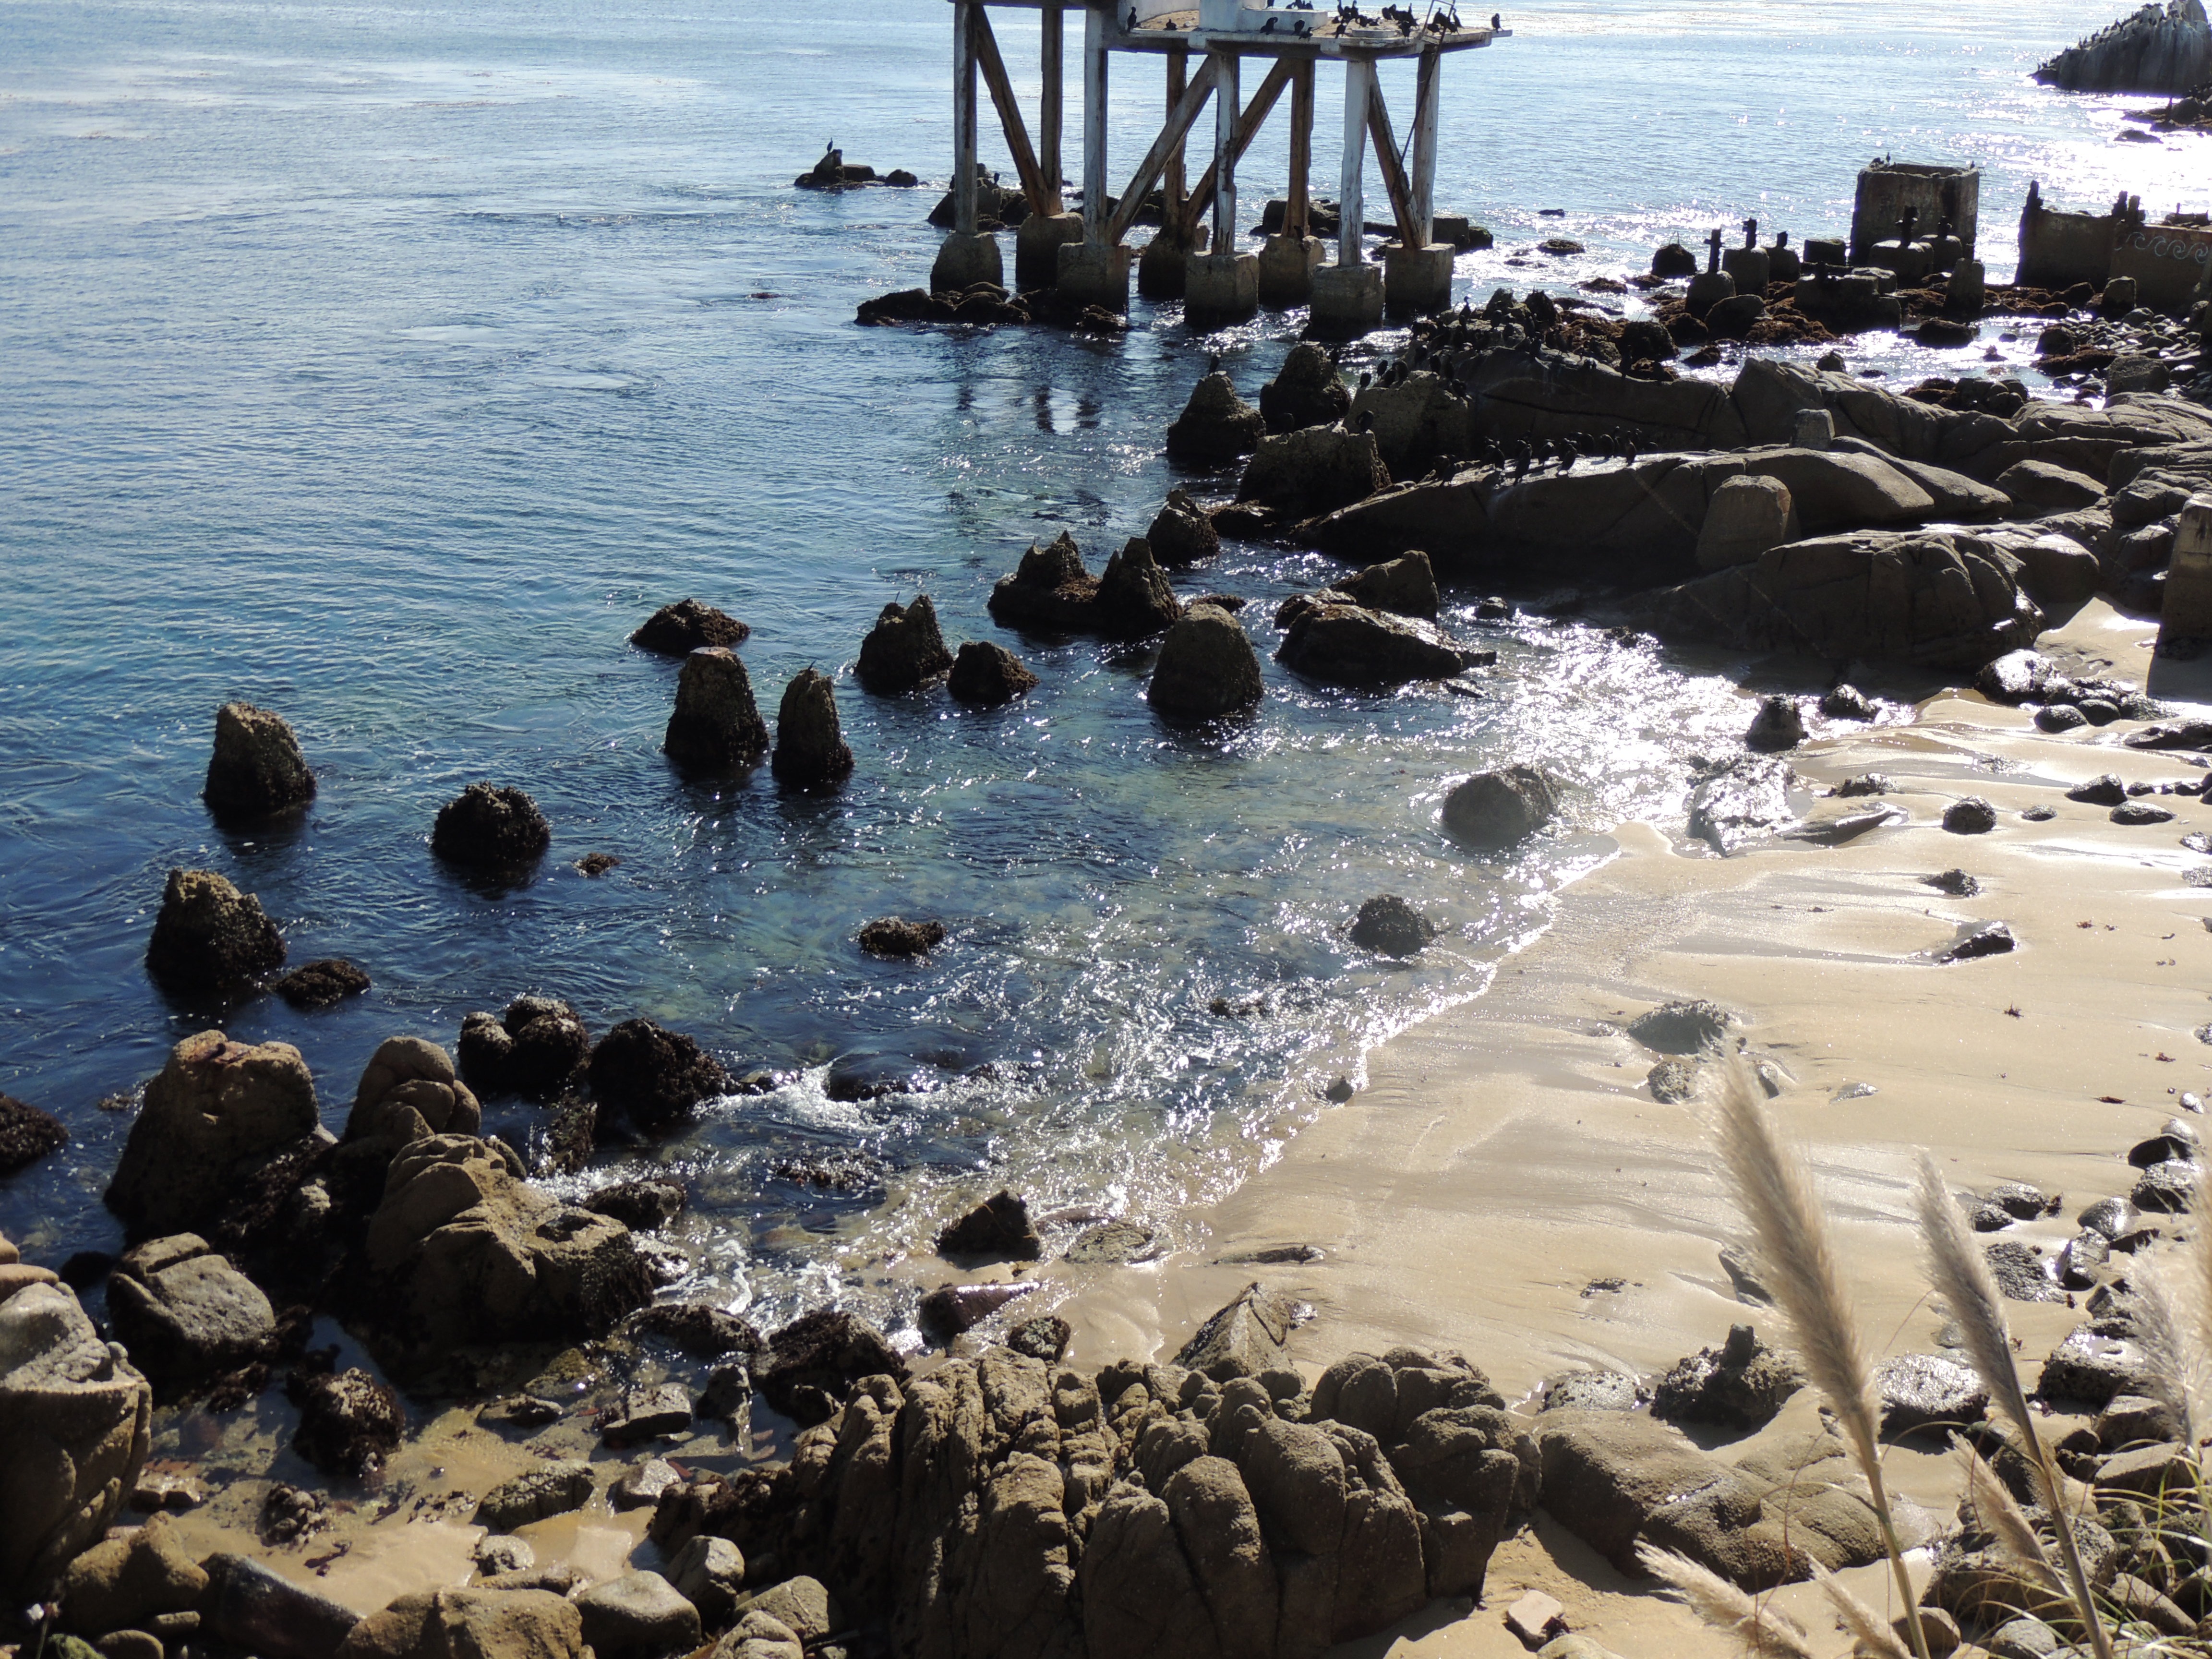
beach, sea, coast, water, sand, rock, ocean, shore, wave, cove, bay, rocky, california, material, body of water, rocks, pacific, breakwater, monterey bay